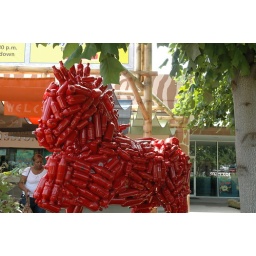
This is a concrete horse statue covered completely in plastic bottles. Very interesting, (I thought).